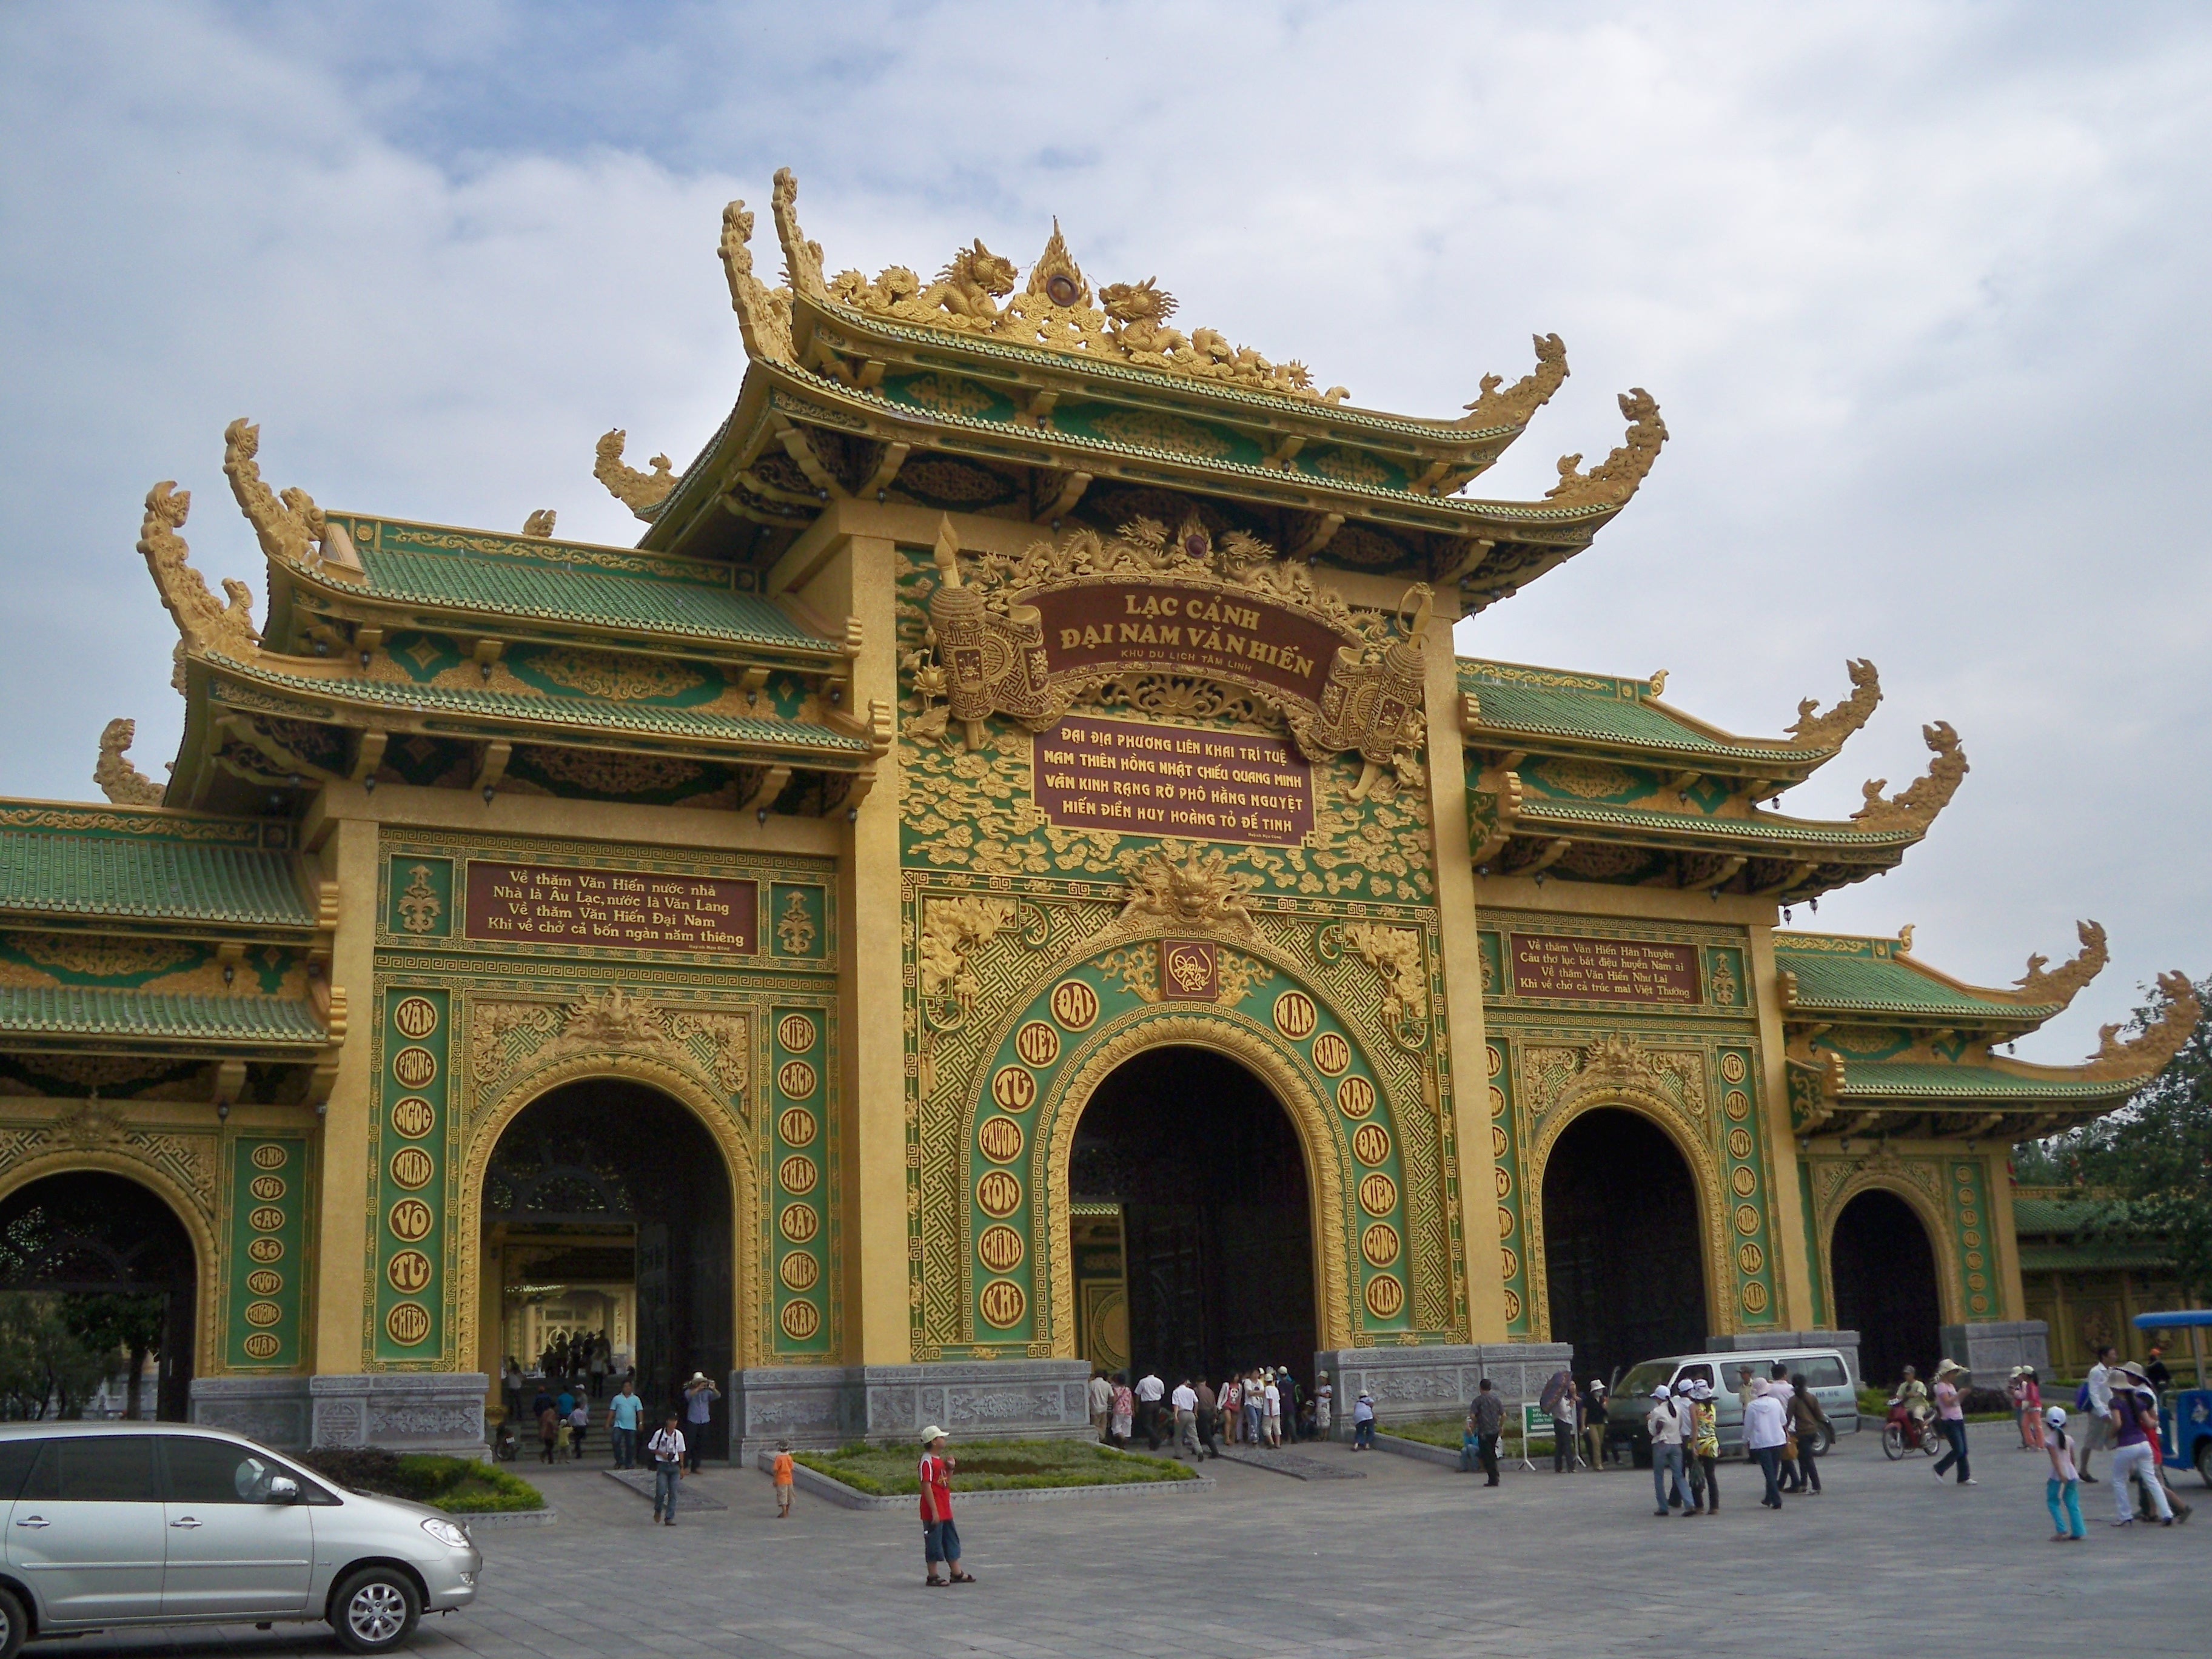
user: text: Mái của công trình kiến trúc chính trong ảnh có màu chủ đạo là gì?
assistant: text: Xanh lá cây và vàng.

user: text: Có bao nhiêu chiếc xe hơi màu bạc đang đỗ hoặc di chuyển trên đường ở phía trước công trình?
assistant: text: Một.

user: text: Tên của khu du lịch được ghi rõ trên biển hiệu lớn nhất ở trung tâm công trình là gì?
assistant: text: Lạc Cảnh Đại Nam Văn Hiến.

user: text: Dựa vào thông tin "Khu Du Lịch Tâm Linh" trên biển hiệu trung tâm, mục đích chính của công trình này liên quan đến khía cạnh nào của đời sống?
assistant: text: Tâm linh và văn hóa.